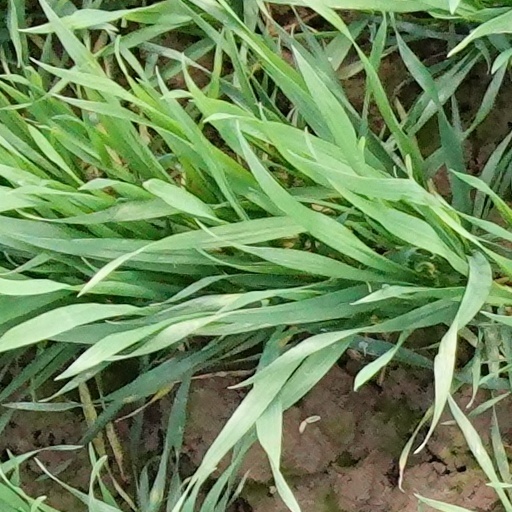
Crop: wheat